Instituto de Astrofísica de Canarias

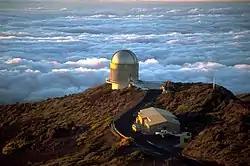
The Nordic Optical Telescope at the Roque de los Muchachos Observatory on the island of La Palma

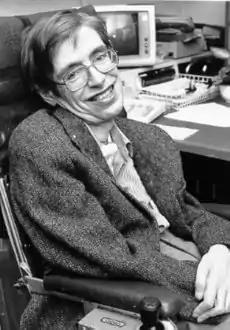
The English scientist Stephen Hawking was appointed Honorary Professor of the Instituto de Astrofísica de Canarias in 2016.

The Instituto de Astrofísica de Canarias (IAC) is an astrophysical research institute located in the Canary Islands, Spain. It was founded in 1975 at the University of La Laguna. It operates two astronomical observatories in the Canary Islands: Roque de los Muchachos Observatory on La Palma, and Teide Observatory on Tenerife.